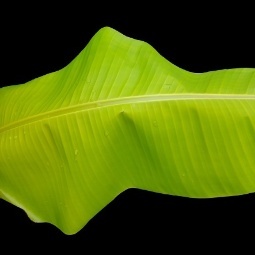
Label: Sulphur